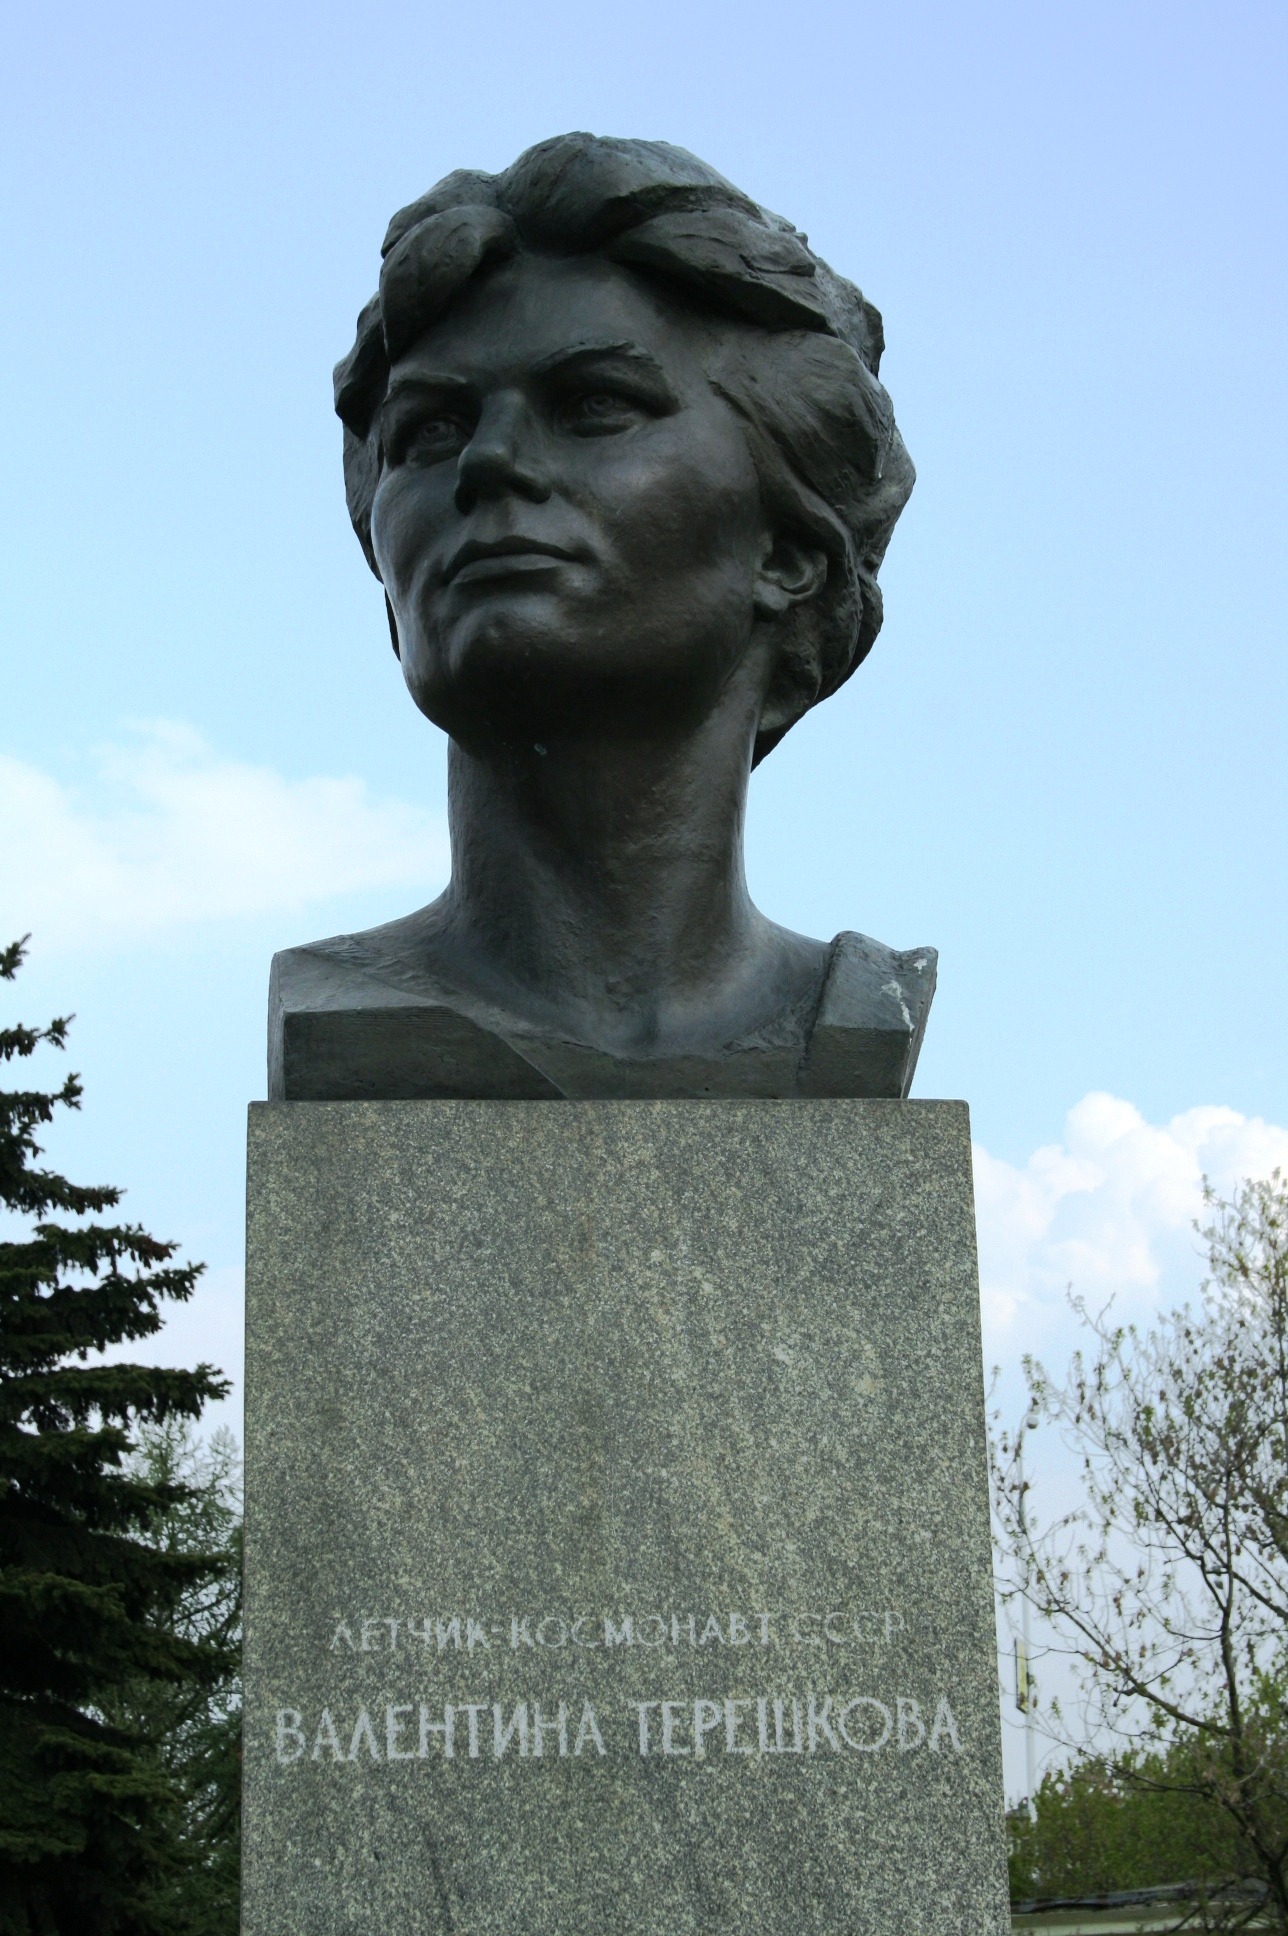
monument, statue, landmark, astronaut, sculpture, outside, memorial, art, history, famous, russian, first woman in space, valentina tereshkova